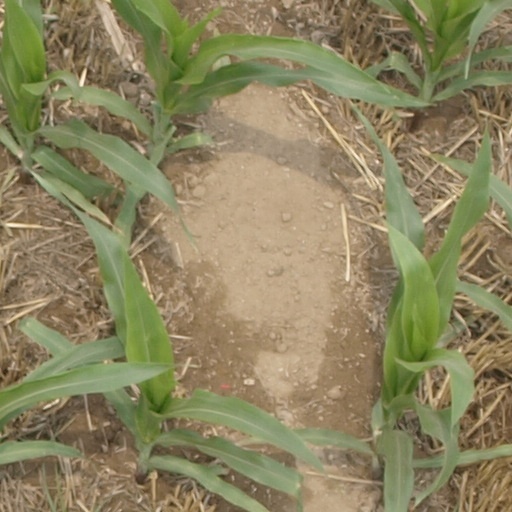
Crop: maize; corn